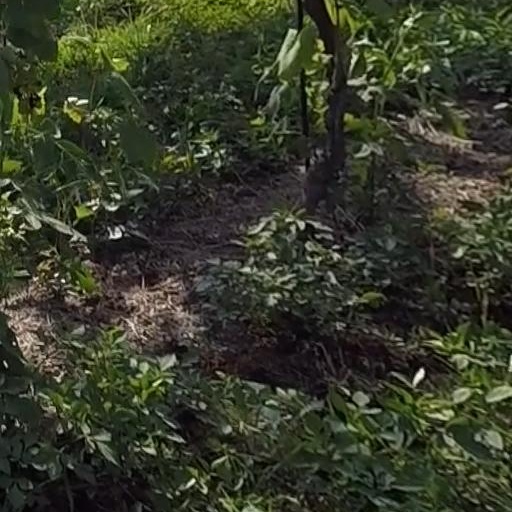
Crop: grape